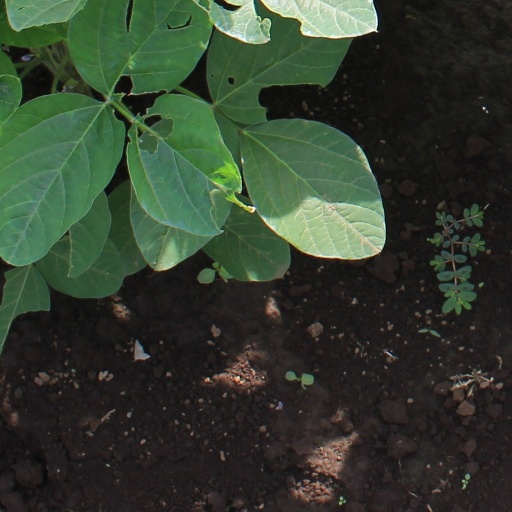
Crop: soybean